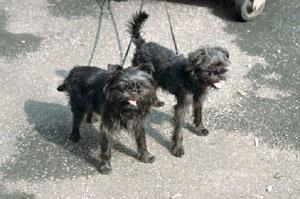
affenpinscher